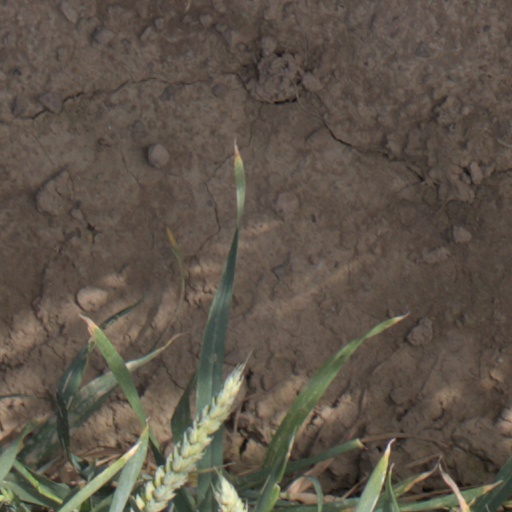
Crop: wheat